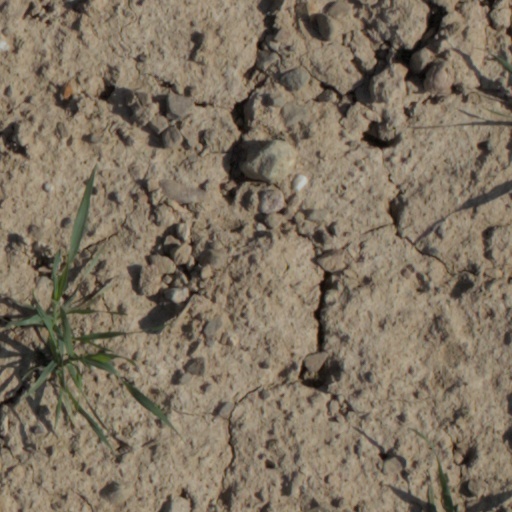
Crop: wheat